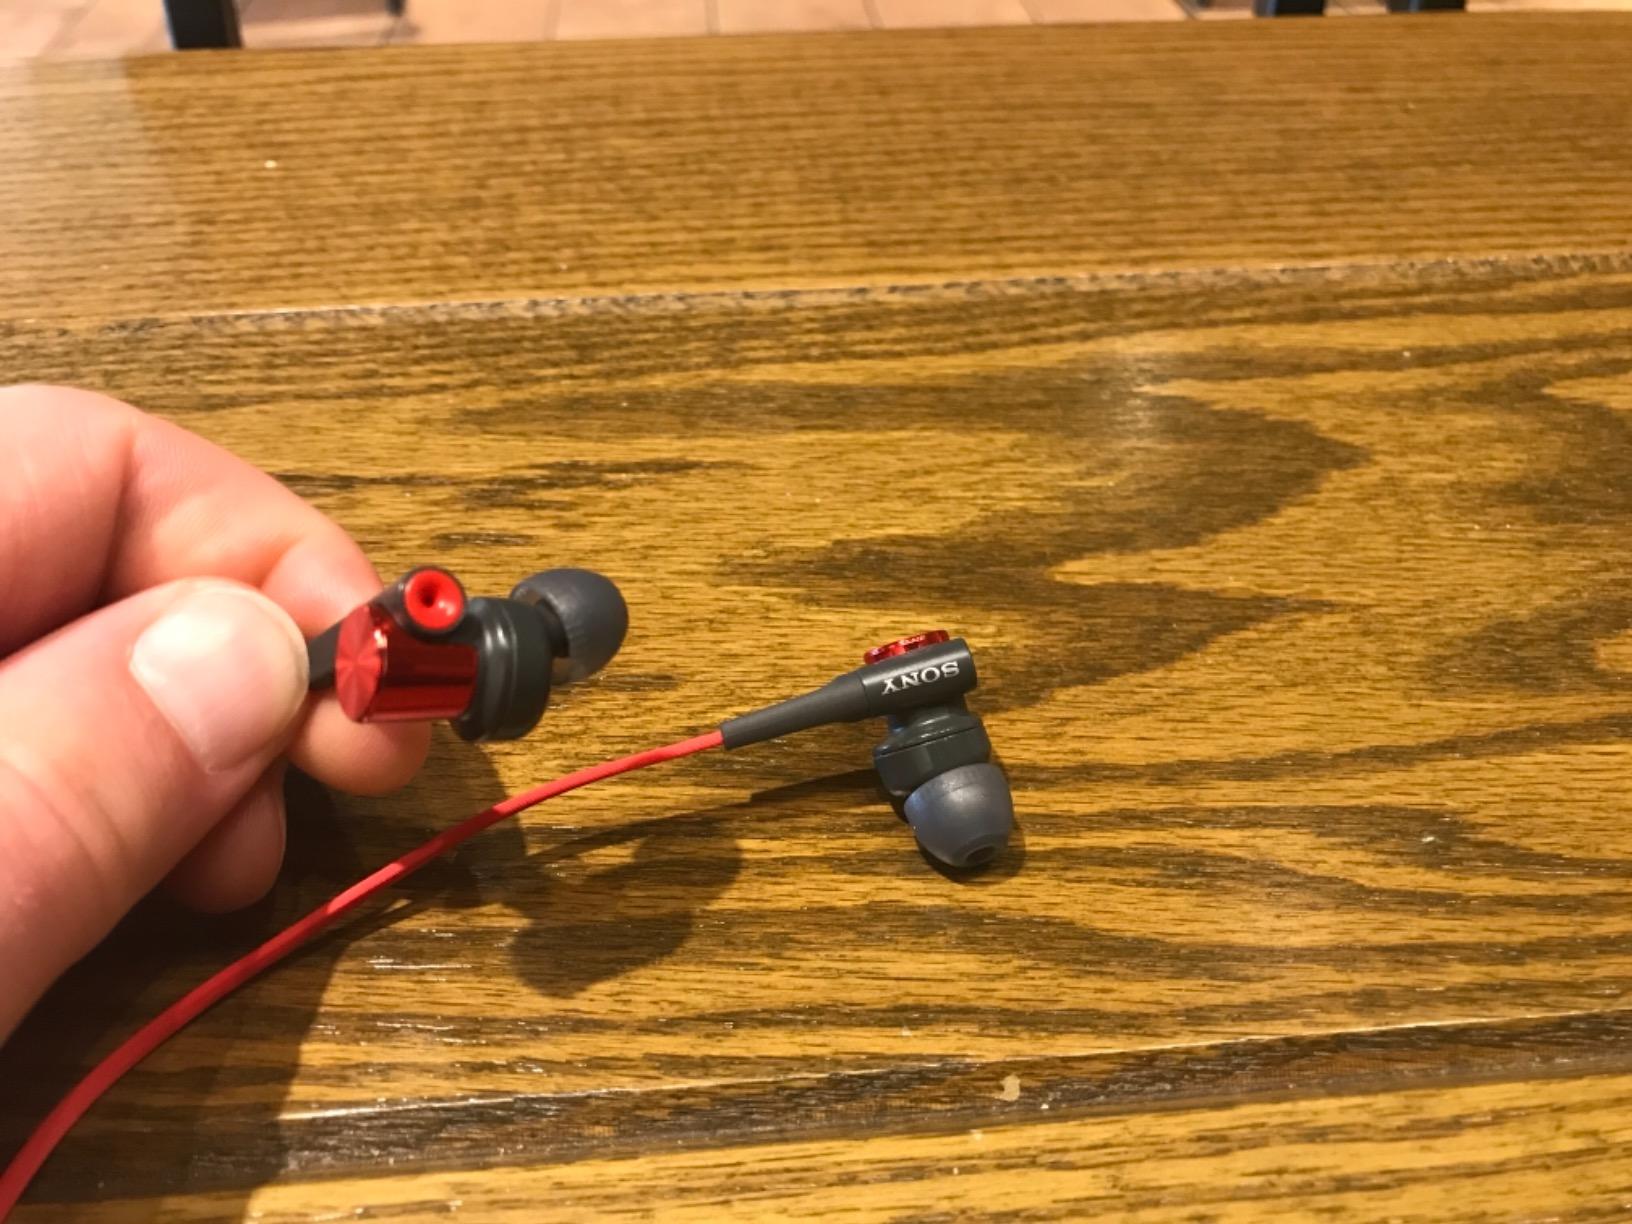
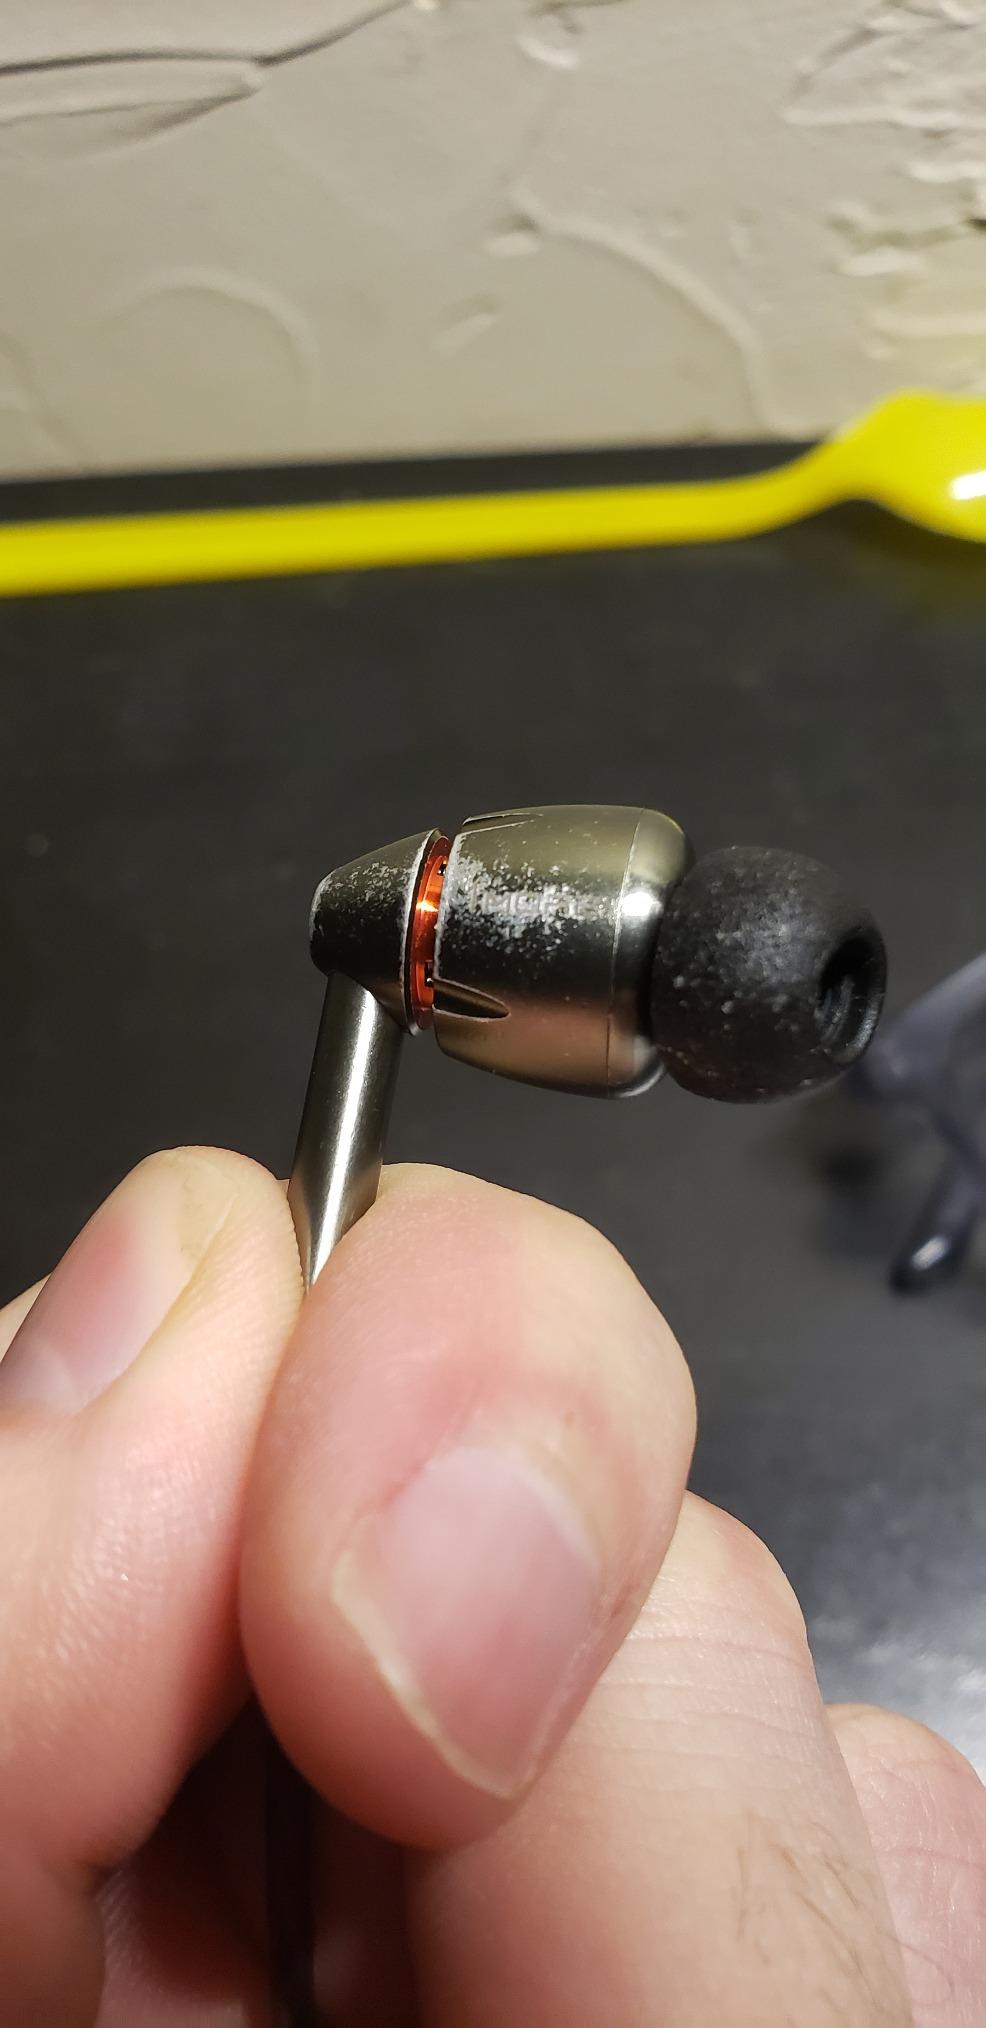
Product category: headphones
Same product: no